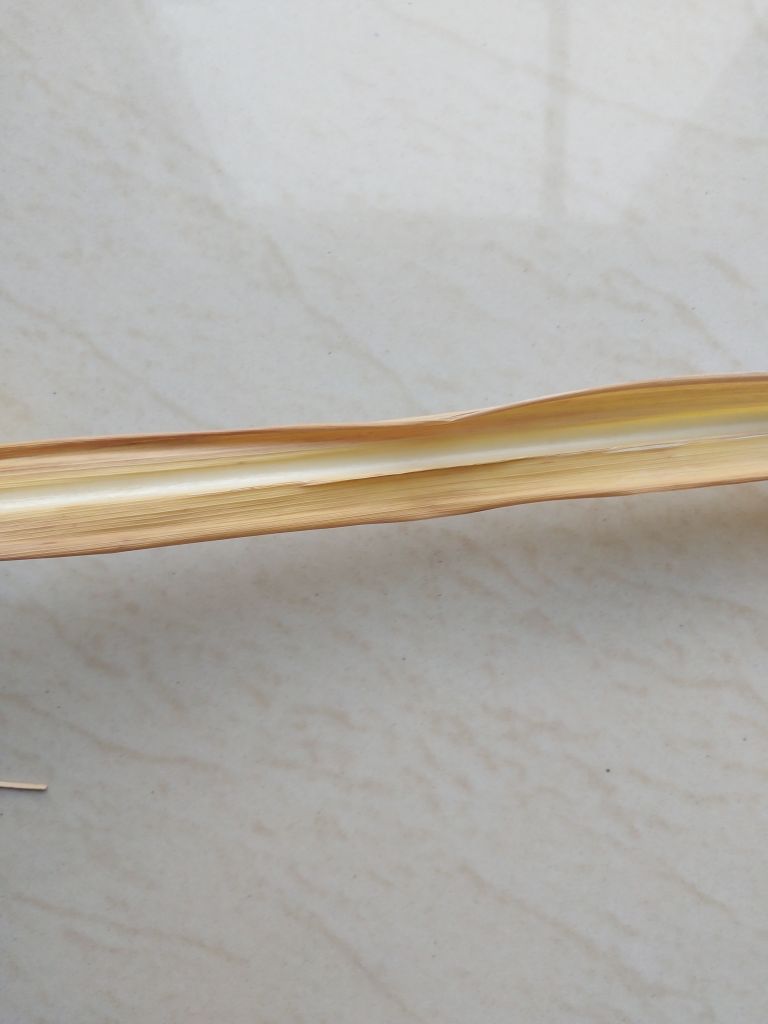
Label: Yellow Leaf